List of Florida Gators starting quarterbacks

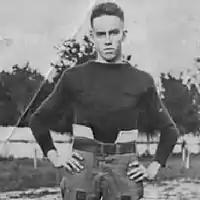
Rammy Ramsdell.

The following quarterbacks were the predominant quarters for the Gators each season after they joined the Southern Intercollegiate Athletic Association until the establishment of the Southern Conference.